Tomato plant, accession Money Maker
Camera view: tilt-top (135 deg); turntable rotation: 150 degrees
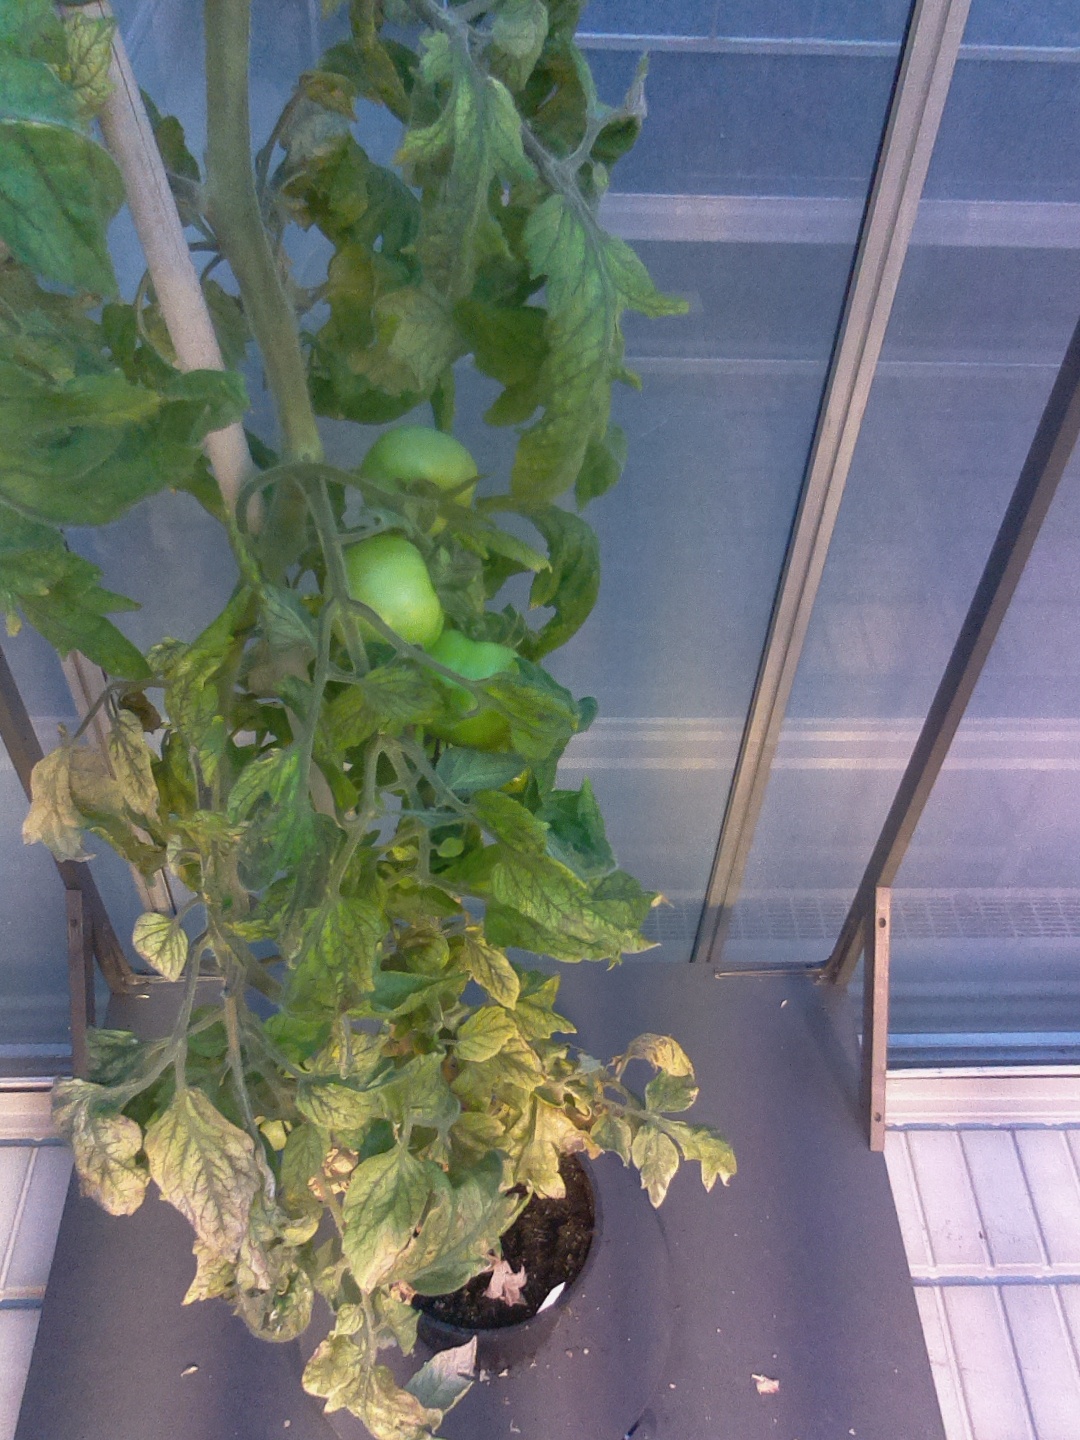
BBCH growth stage 79: 90% -100% of final fruit size